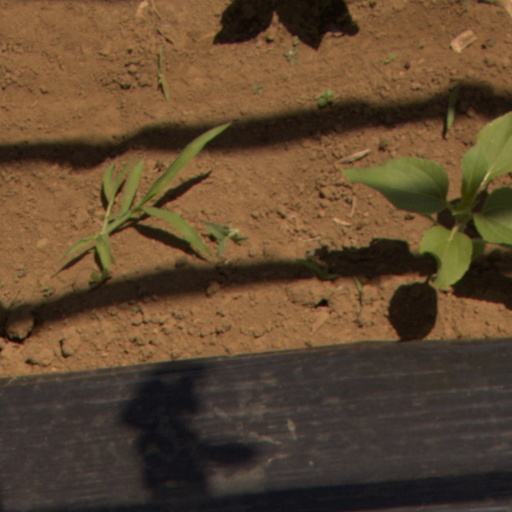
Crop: Jerusalem artichoke